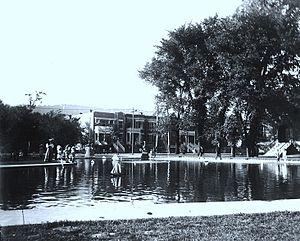
Photographie, Étang du parc Westmount, Westmount, Qc, 1908, Alfred Walter Roper, Plaque sèche à la gélatine, 10 x 12 cm
Le Parc Westmount est un parc urbain de Westmount, situé sur la rue Sherbrooke ouest, sur l'île de Montréal. On le retrouve sur le flanc ouest du Mont Royal.